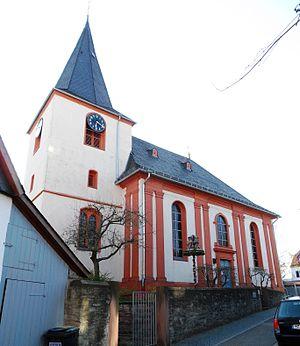
Igstadt est un quartier de la ville de Wiesbaden en Allemagne.